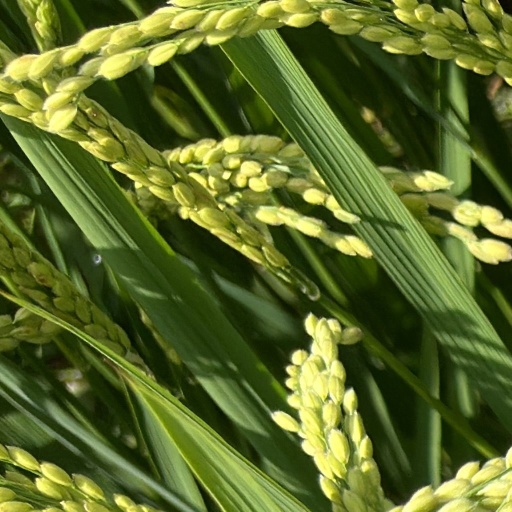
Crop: rice